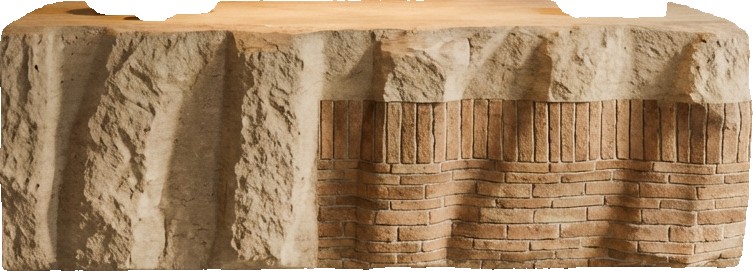
Surface category: table